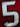
Number: 5